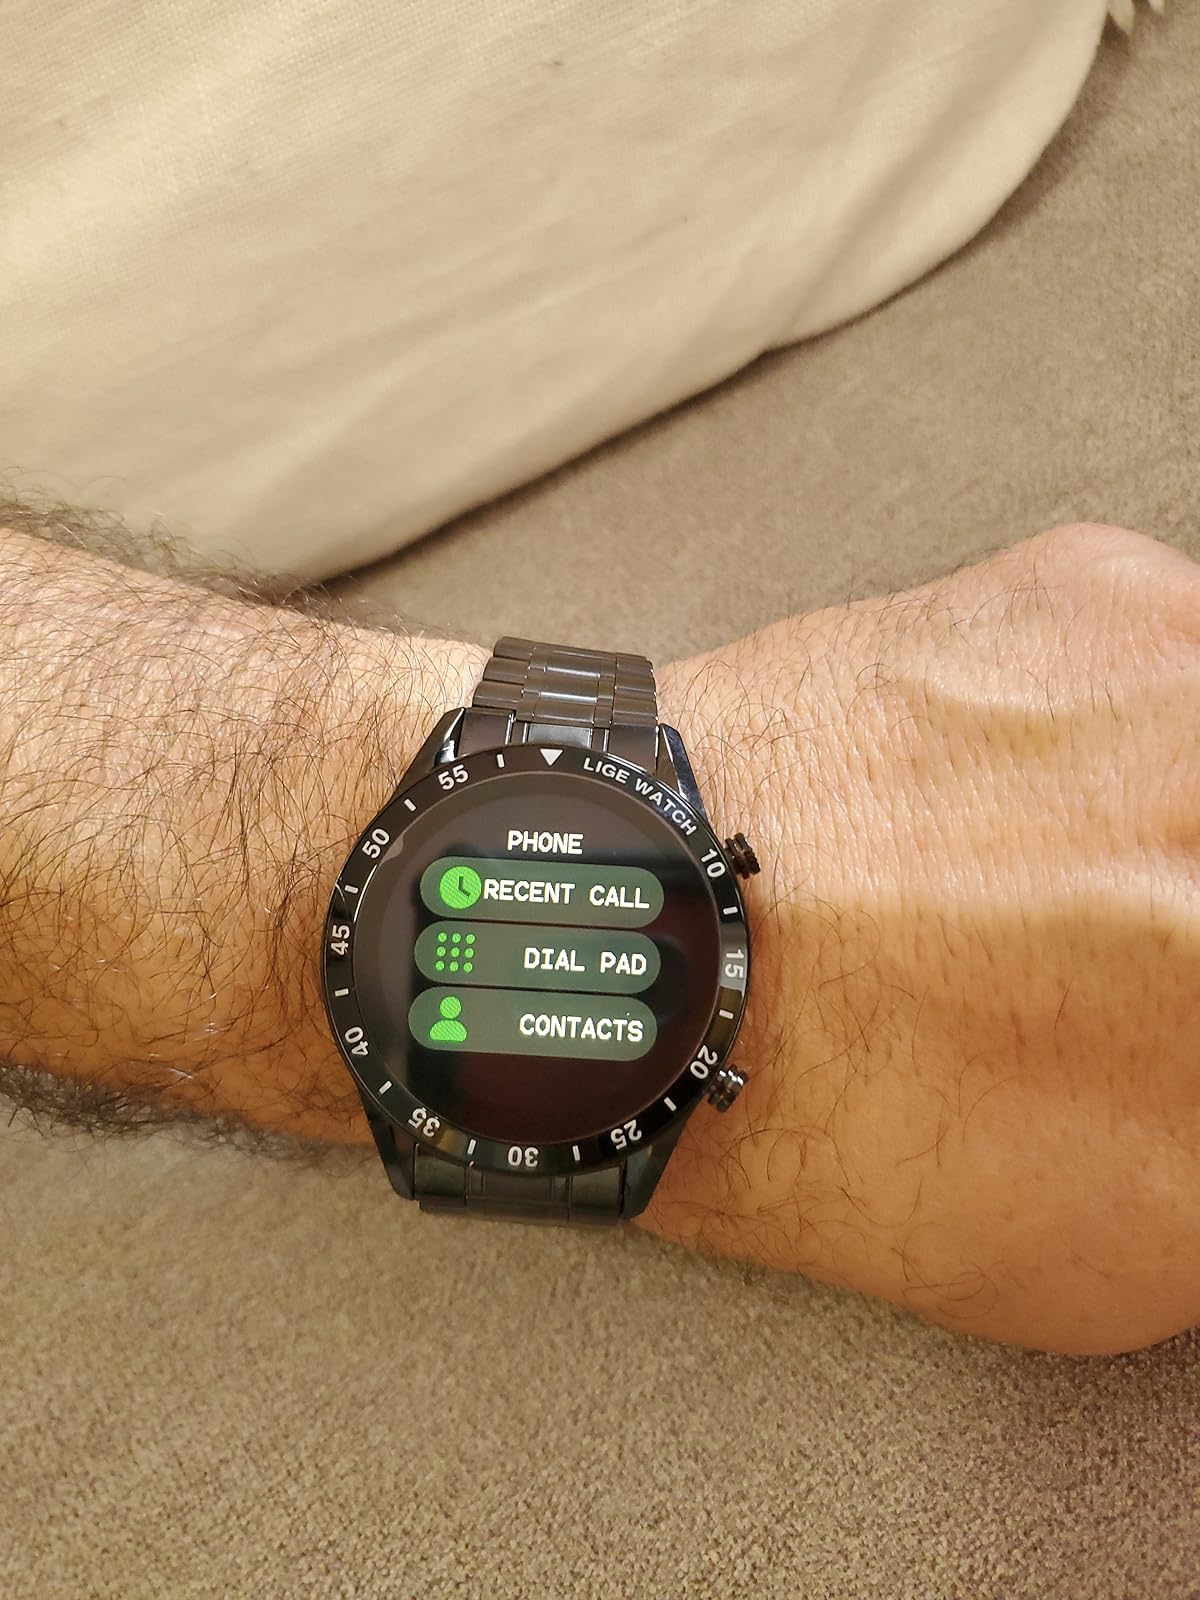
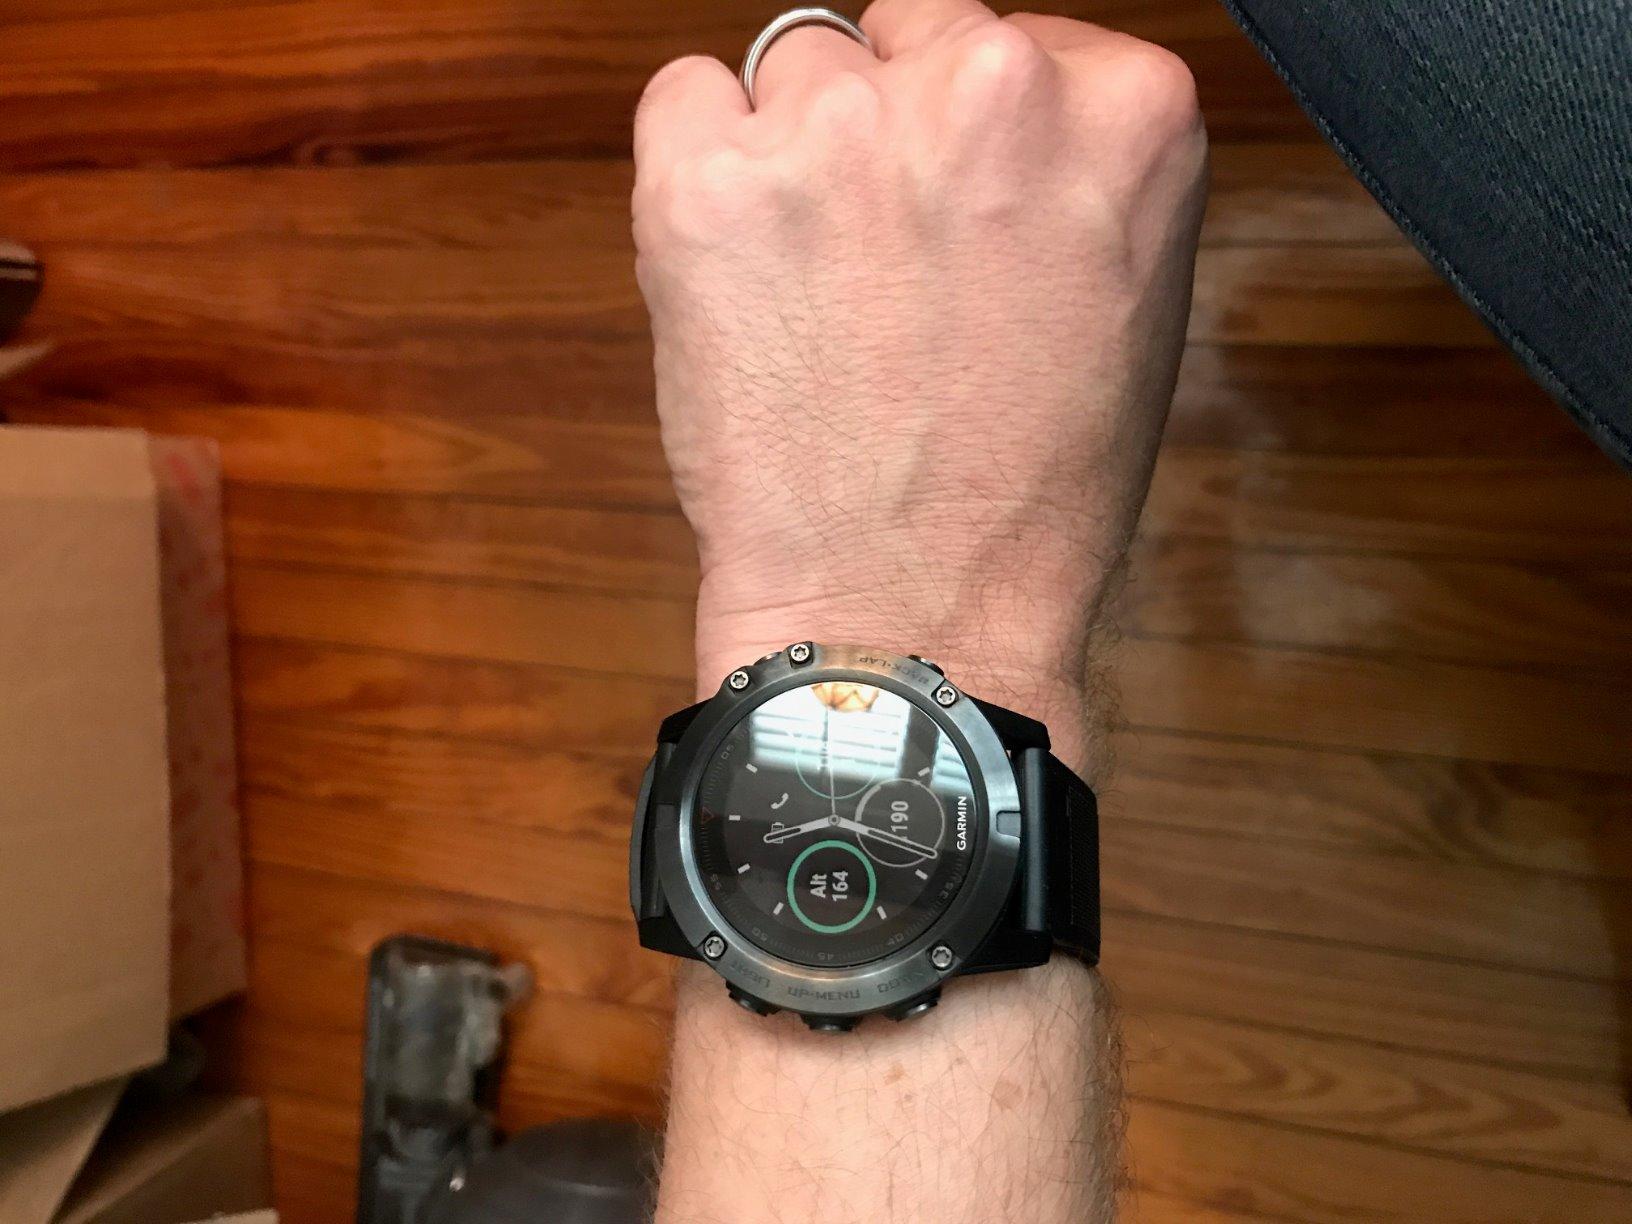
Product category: smartwatch
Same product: no